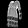
Label: Dress